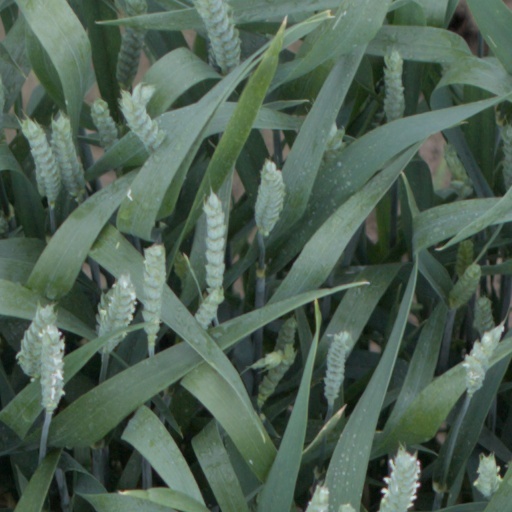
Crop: wheat